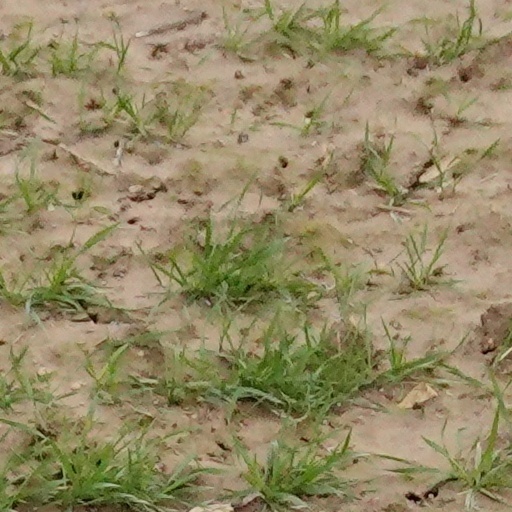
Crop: wheat